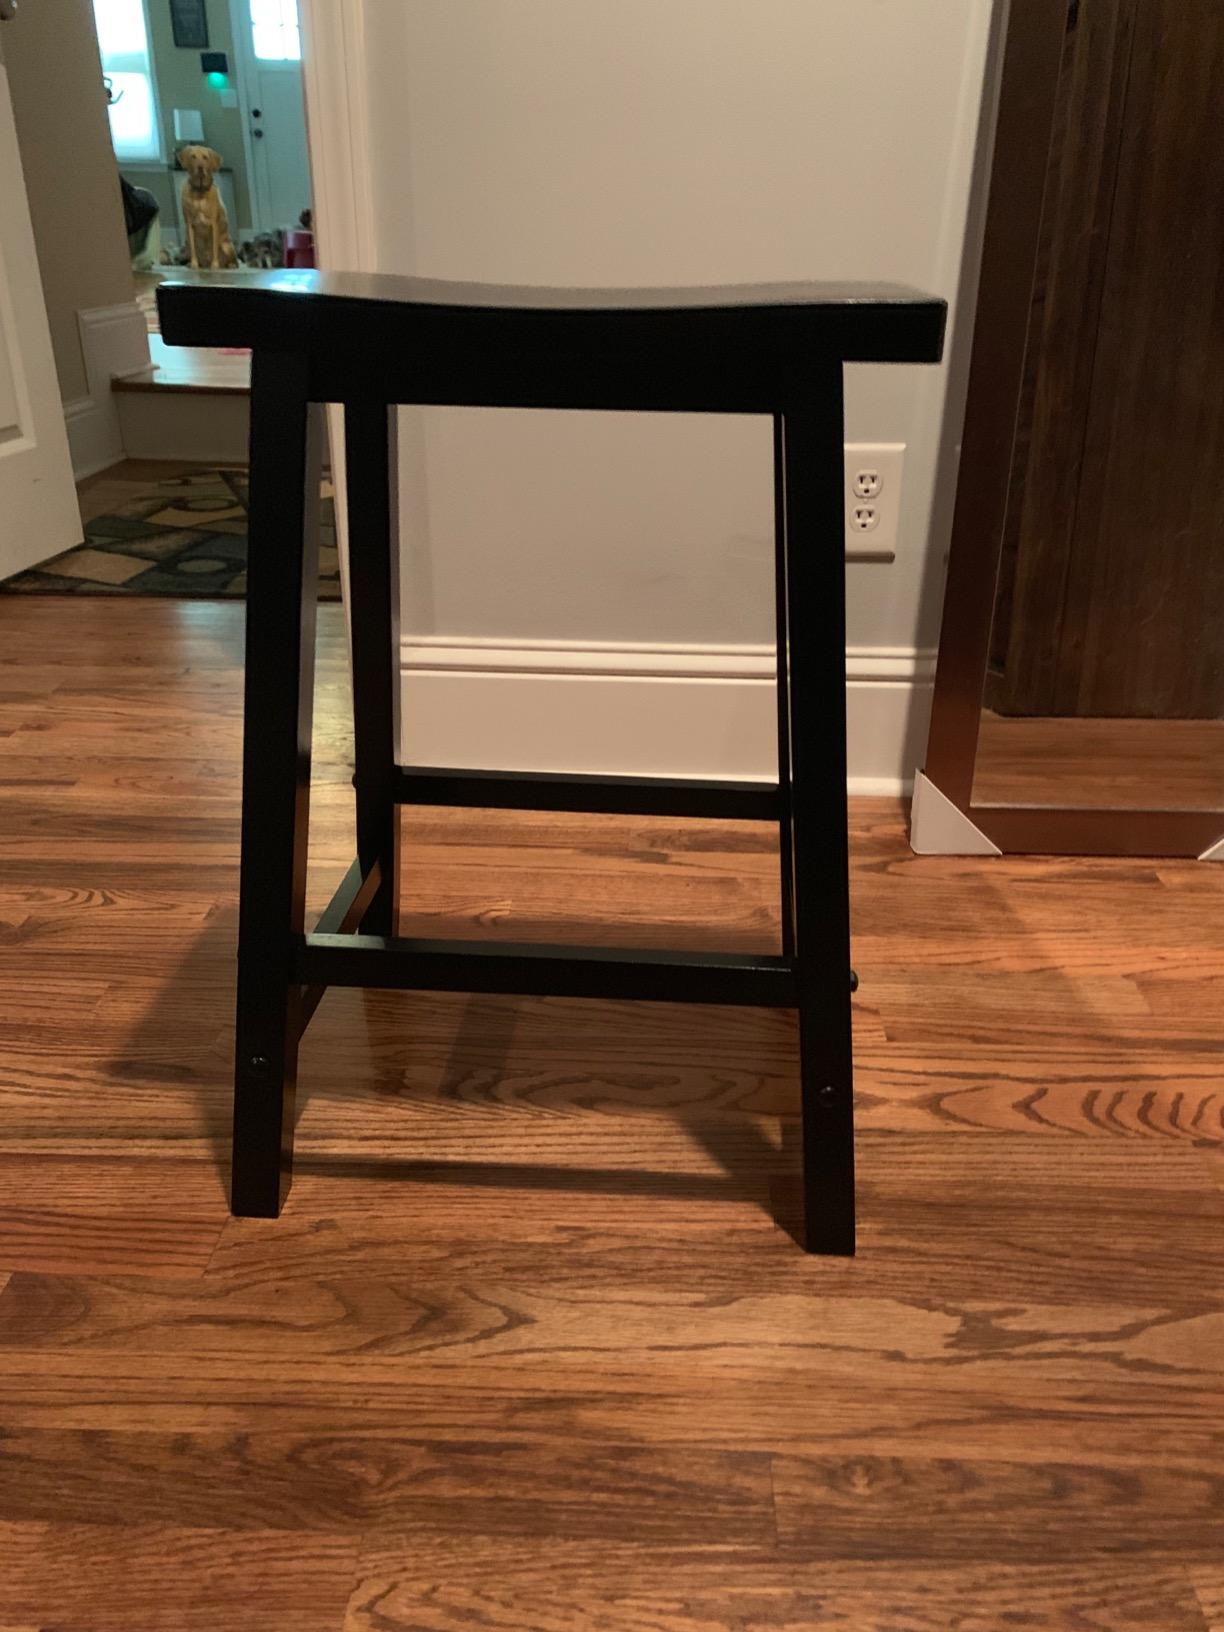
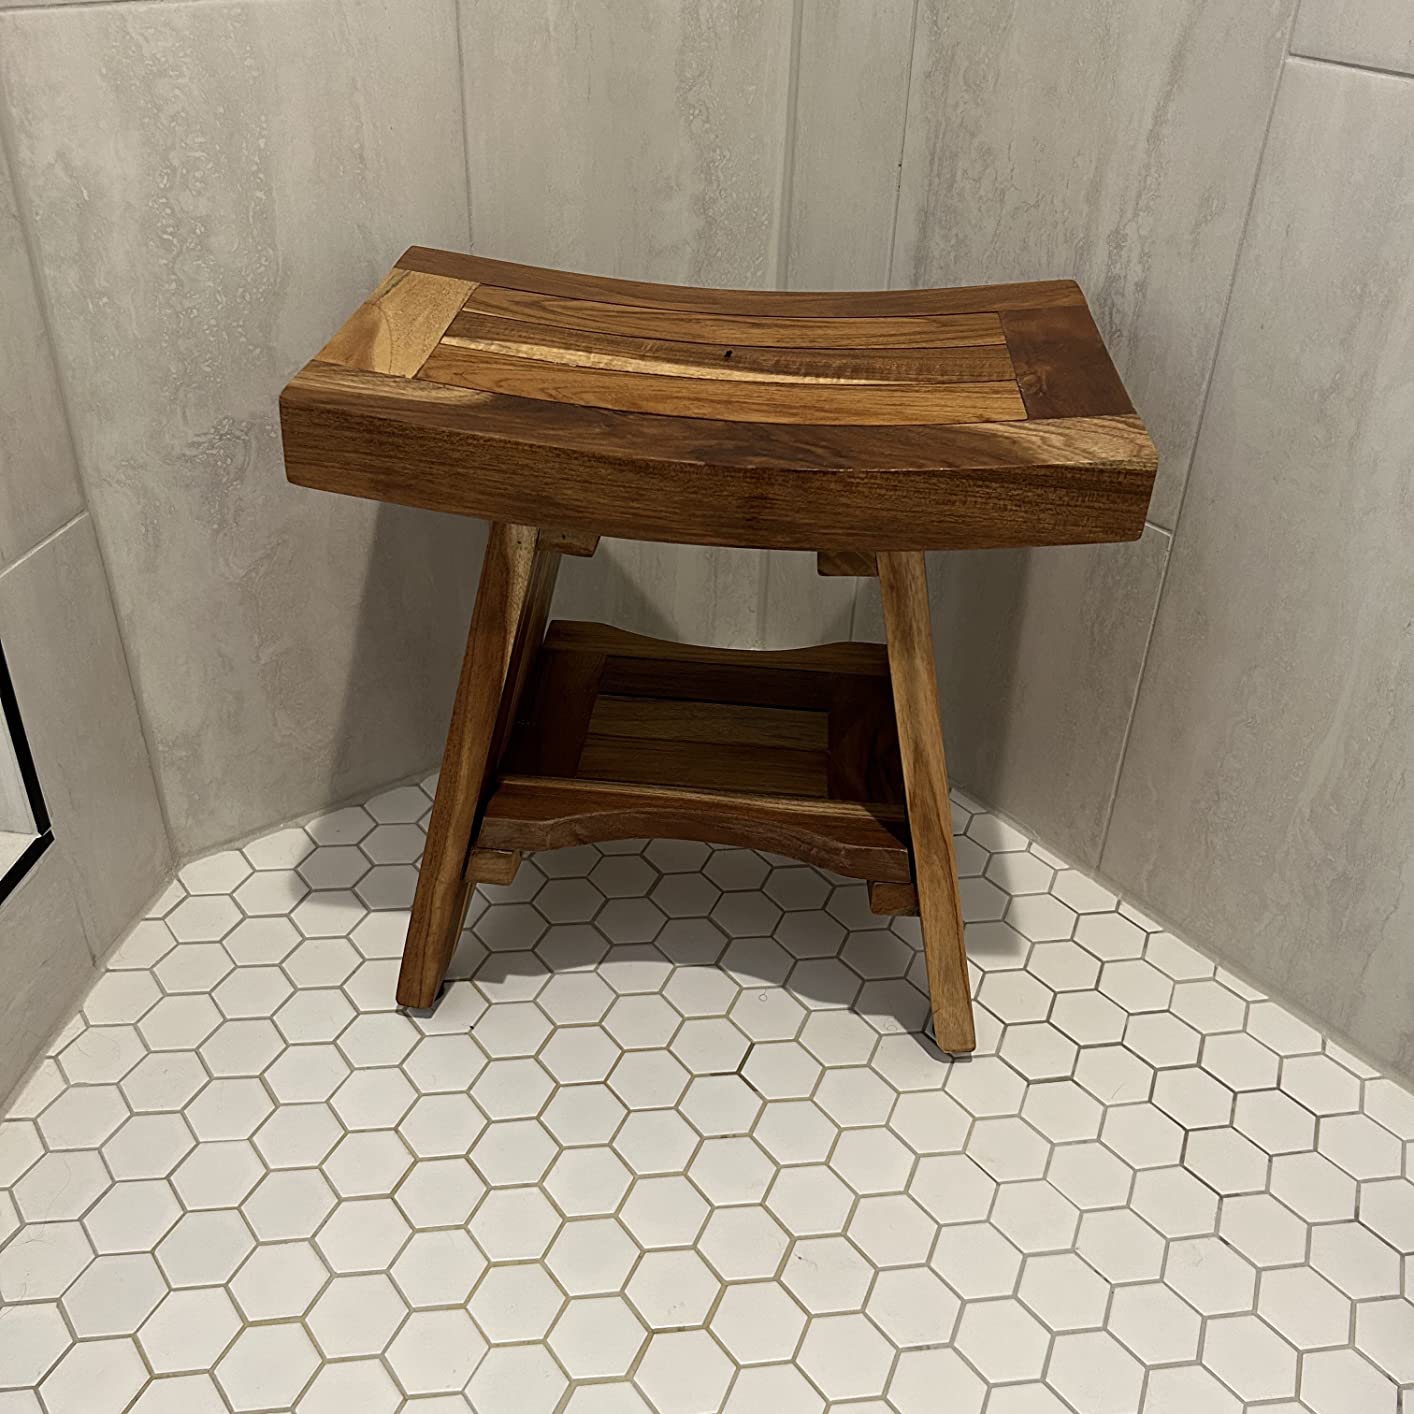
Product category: stool
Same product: no